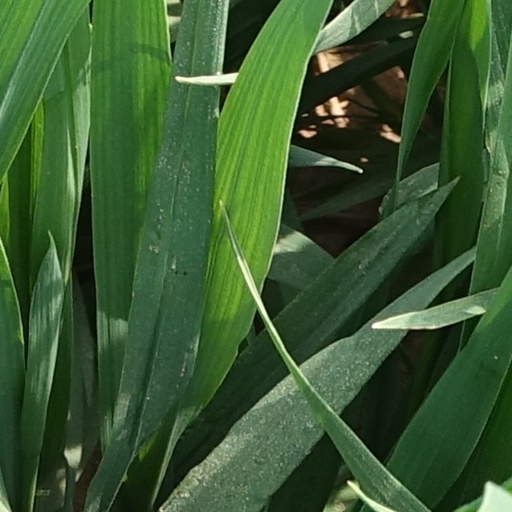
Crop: wheat